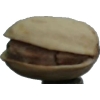
Label: pistachio